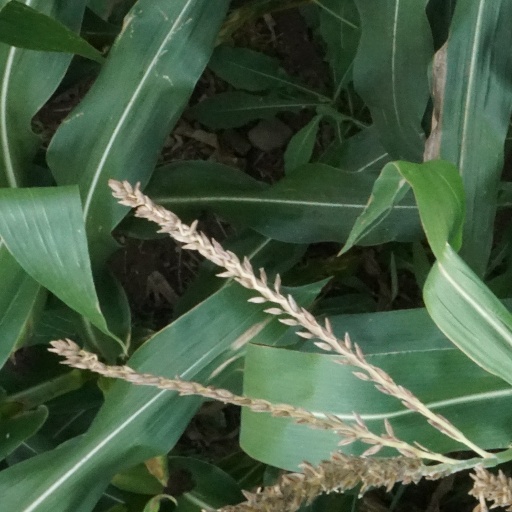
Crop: maize; corn